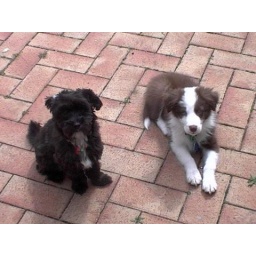
Lesette (a female maltese shih-tzu cross) and Chester at my home in Booragoon, Perth.